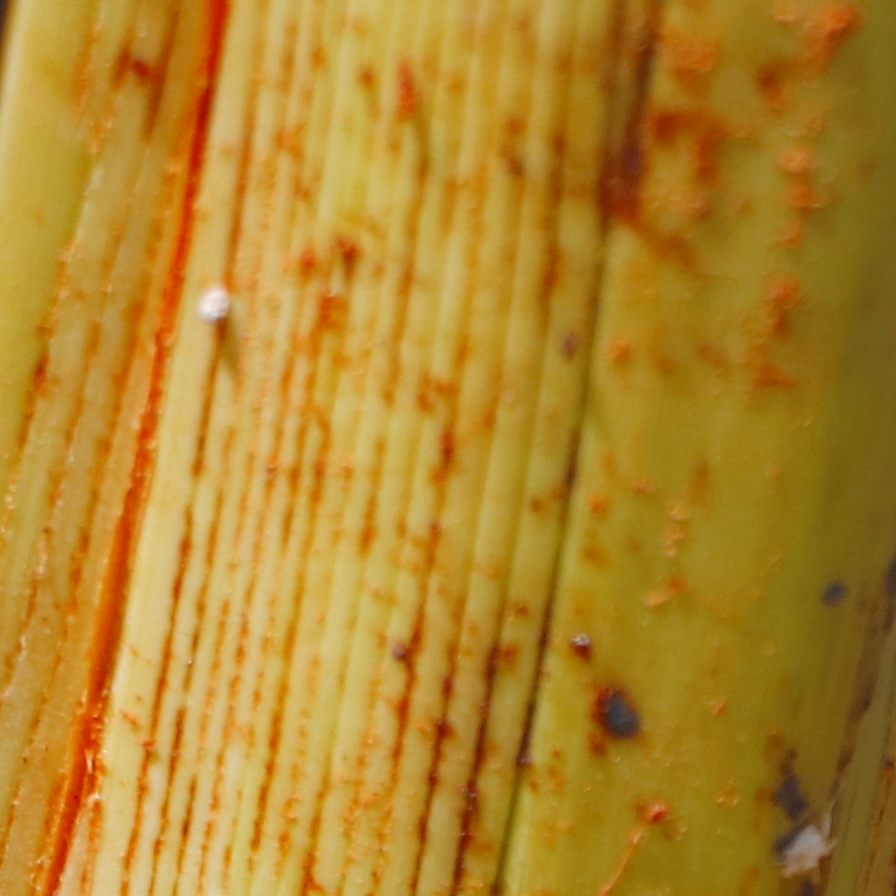
Label: Honey